Battle of Vauchamps

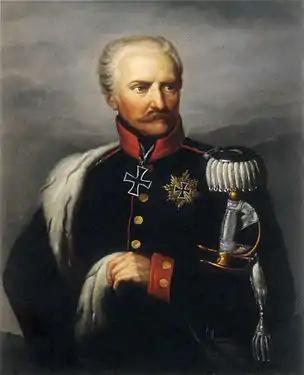
Field Marshal Gebhard Leberecht von Blücher, commander of the Army of Silesia.

During the battle of Vauchamps on 14 February, Prussian Field-Marshal Gebhard Leberecht von Blücher, commander of the combined Prusso-Russian Army of Silesia could count on 20,000 to 21,500 men, from three army corps: